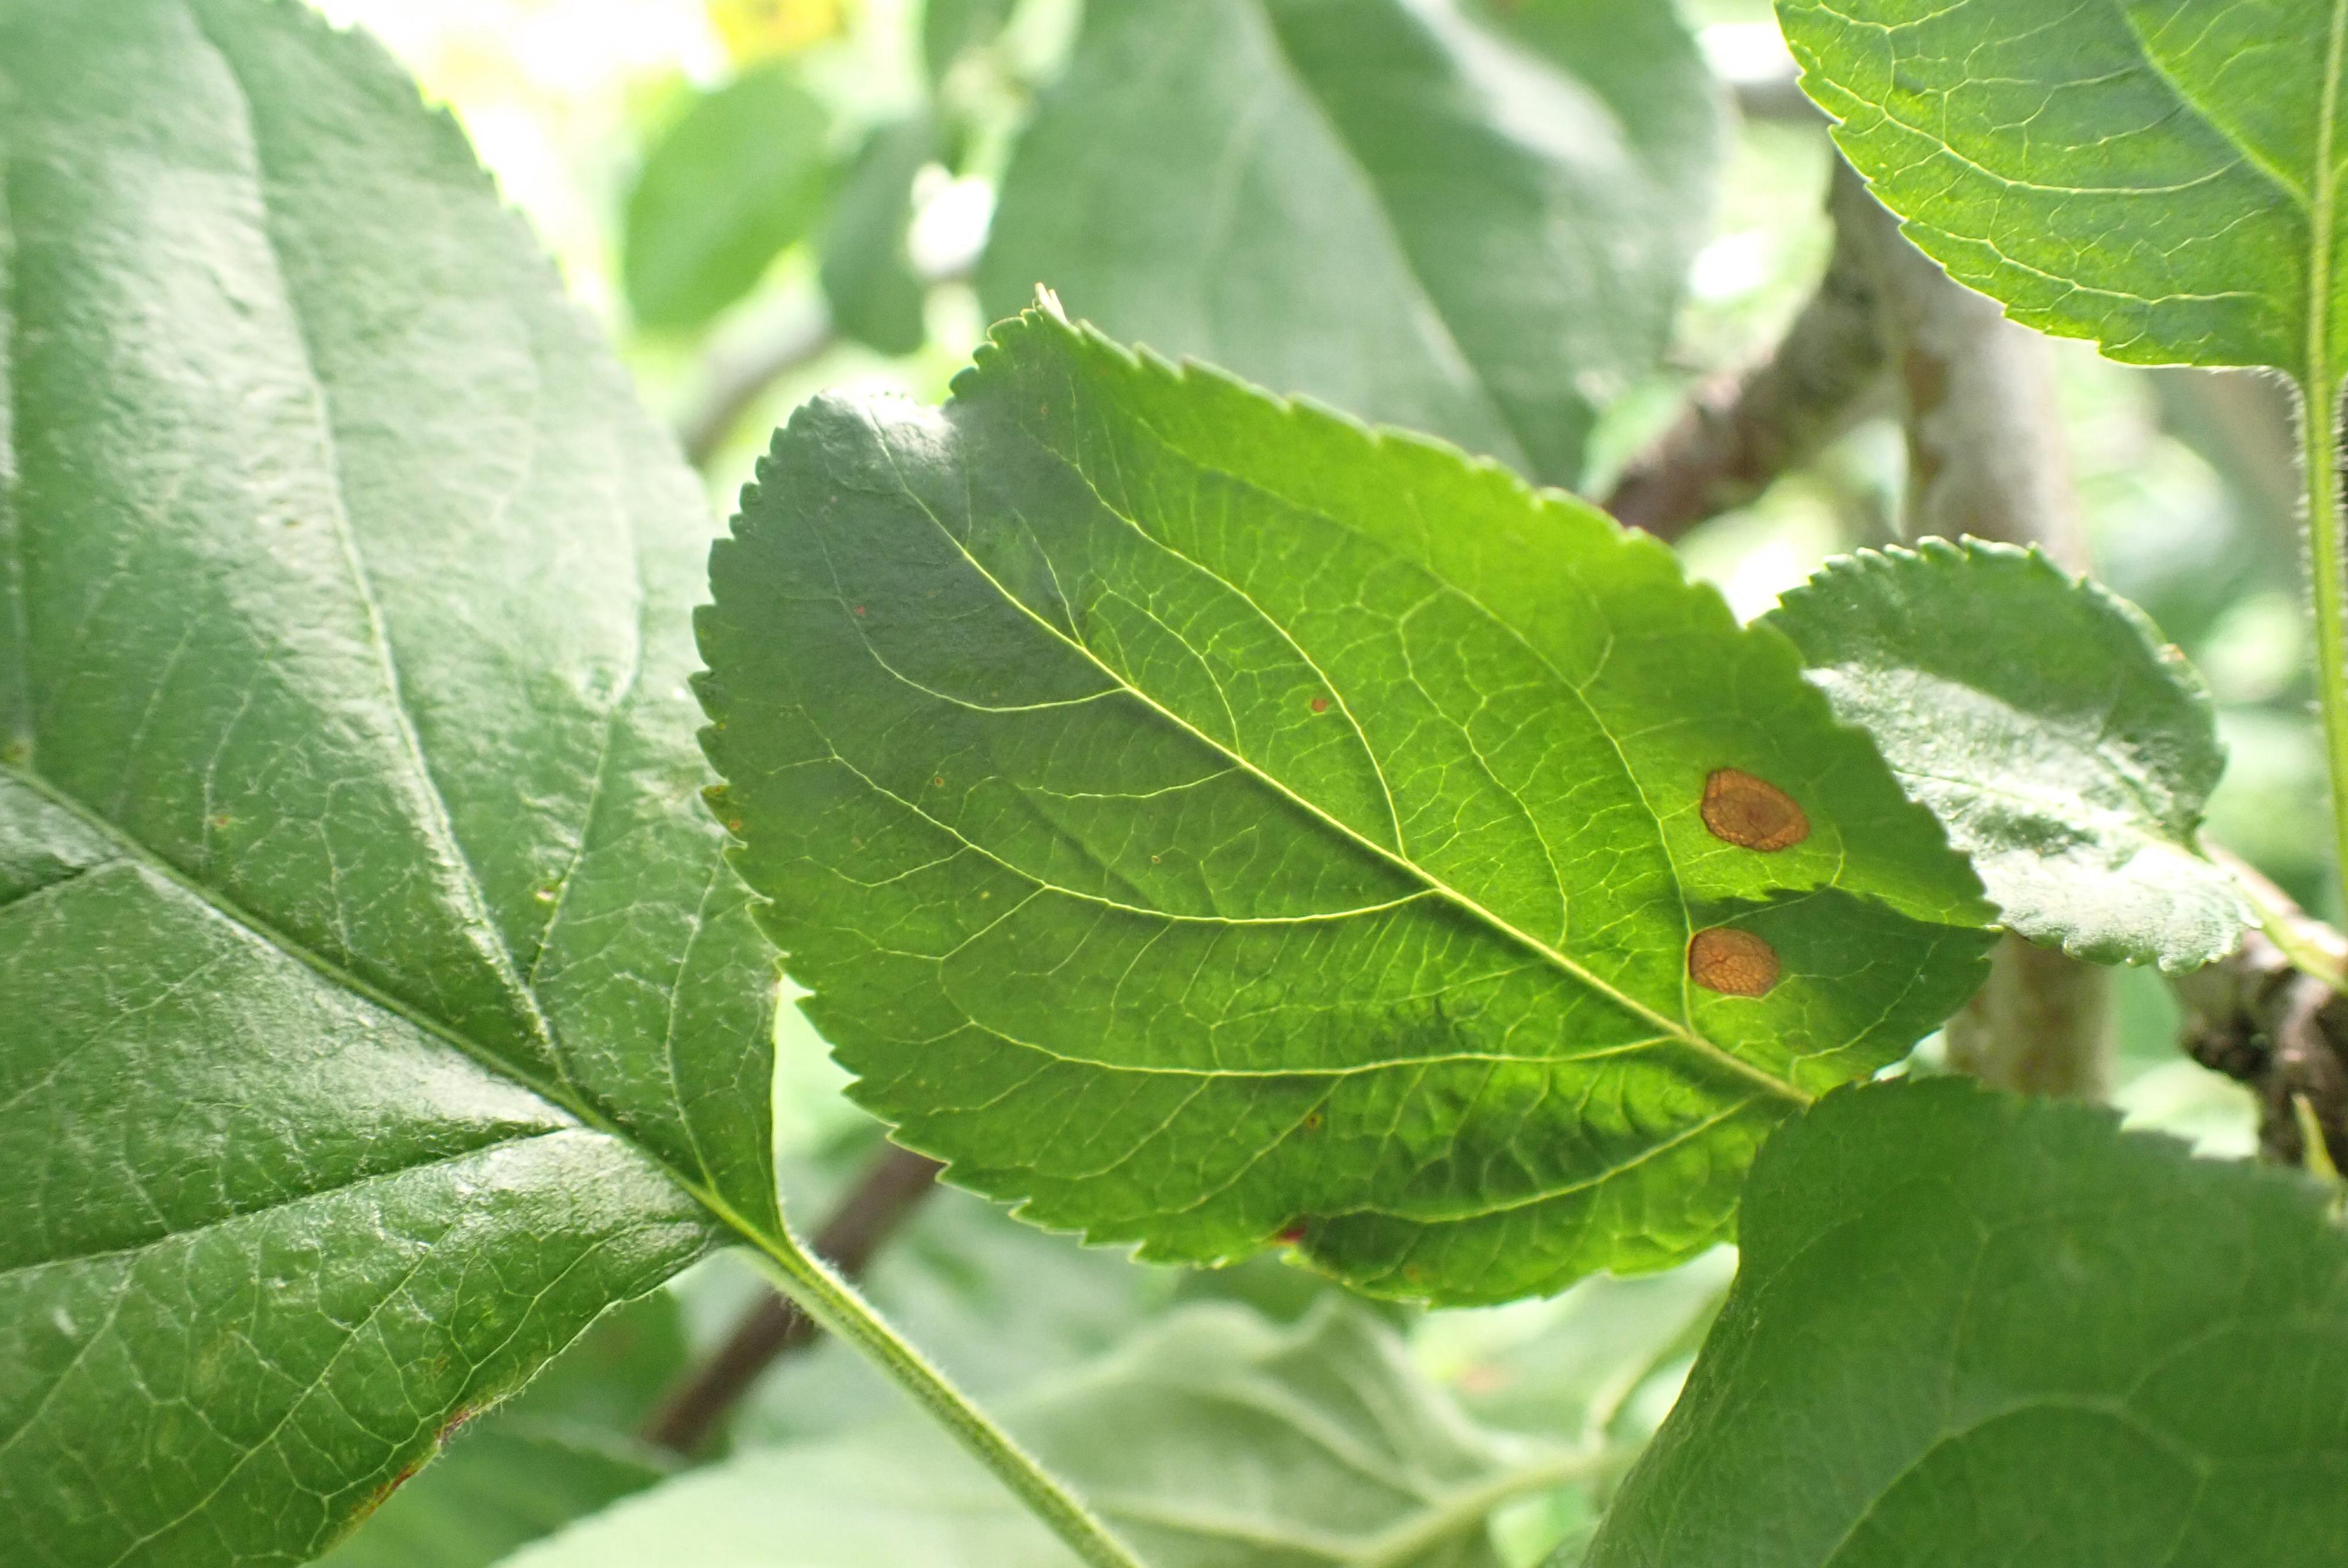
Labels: frog_eye_leaf_spot